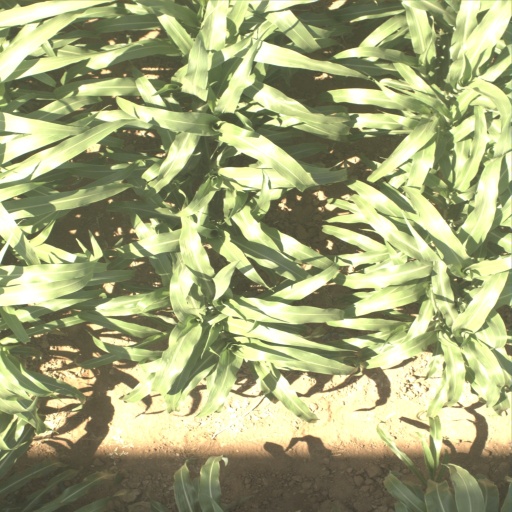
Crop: sorghum